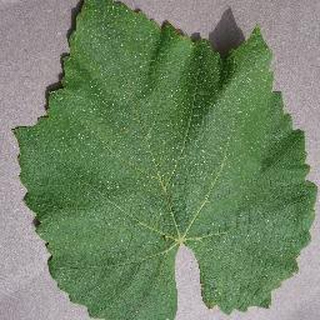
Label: healthy_grape